PKO Rotunda

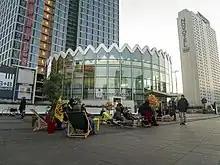
Rotunda PKO in Warsaw

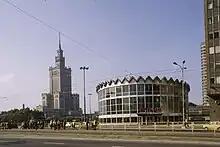
PKO Rotunda in 1981

PKO Rotunda is a rotunda-type building owned by the PKO BP bank in the center of Warsaw, Poland. Designed from 1960–1969 by chief architect Jerzy Jakubowicz, it was the site of a gas explosion in February 1979, which killed 49 people. It was opened again in October the same year.